China–Russia relations

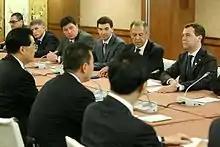
Meeting between Dmitry Medvedev and Hu Jintao at the 2009 APEC Summit.

In 2023, China's total trade with Russia reached a record $240 billion. On 31 December 2023, Xi Jinping said China's ties with Russia had grown stronger in 2023. The largest trade increases are seen in Chinese made cars and trucks. Increasing trade volume between the two countries is particularly visible in Heihe.